Nanumea

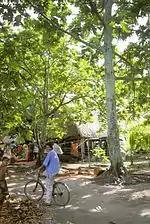
Nanumea street scene (2008)

Donald Gilbert Kennedy, the resident District Officer in the administration of the Gilbert and Ellice Islands Colony from 1932 to 1938, describe the construction of "paopao" and of the variations of single-outrigger canoes that had been developed on Vaitupu and Nanumea.